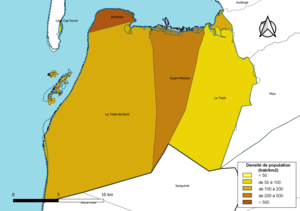
Carte des densités de population (millésimée 2016) des communes de la communauté de communes la Communauté d'agglomération Bassin d'Arcachon Sud-Pôle Atlantique, département de la Gironde, France. Composition au 1er janvier 2019.
La communauté d'agglomération du Bassin d'Arcachon Sud - Pôle Atlantique, abrégée en COBAS, est un établissement public de coopération intercommunale français situé dans le département de la Gironde, en région Nouvelle-Aquitaine.